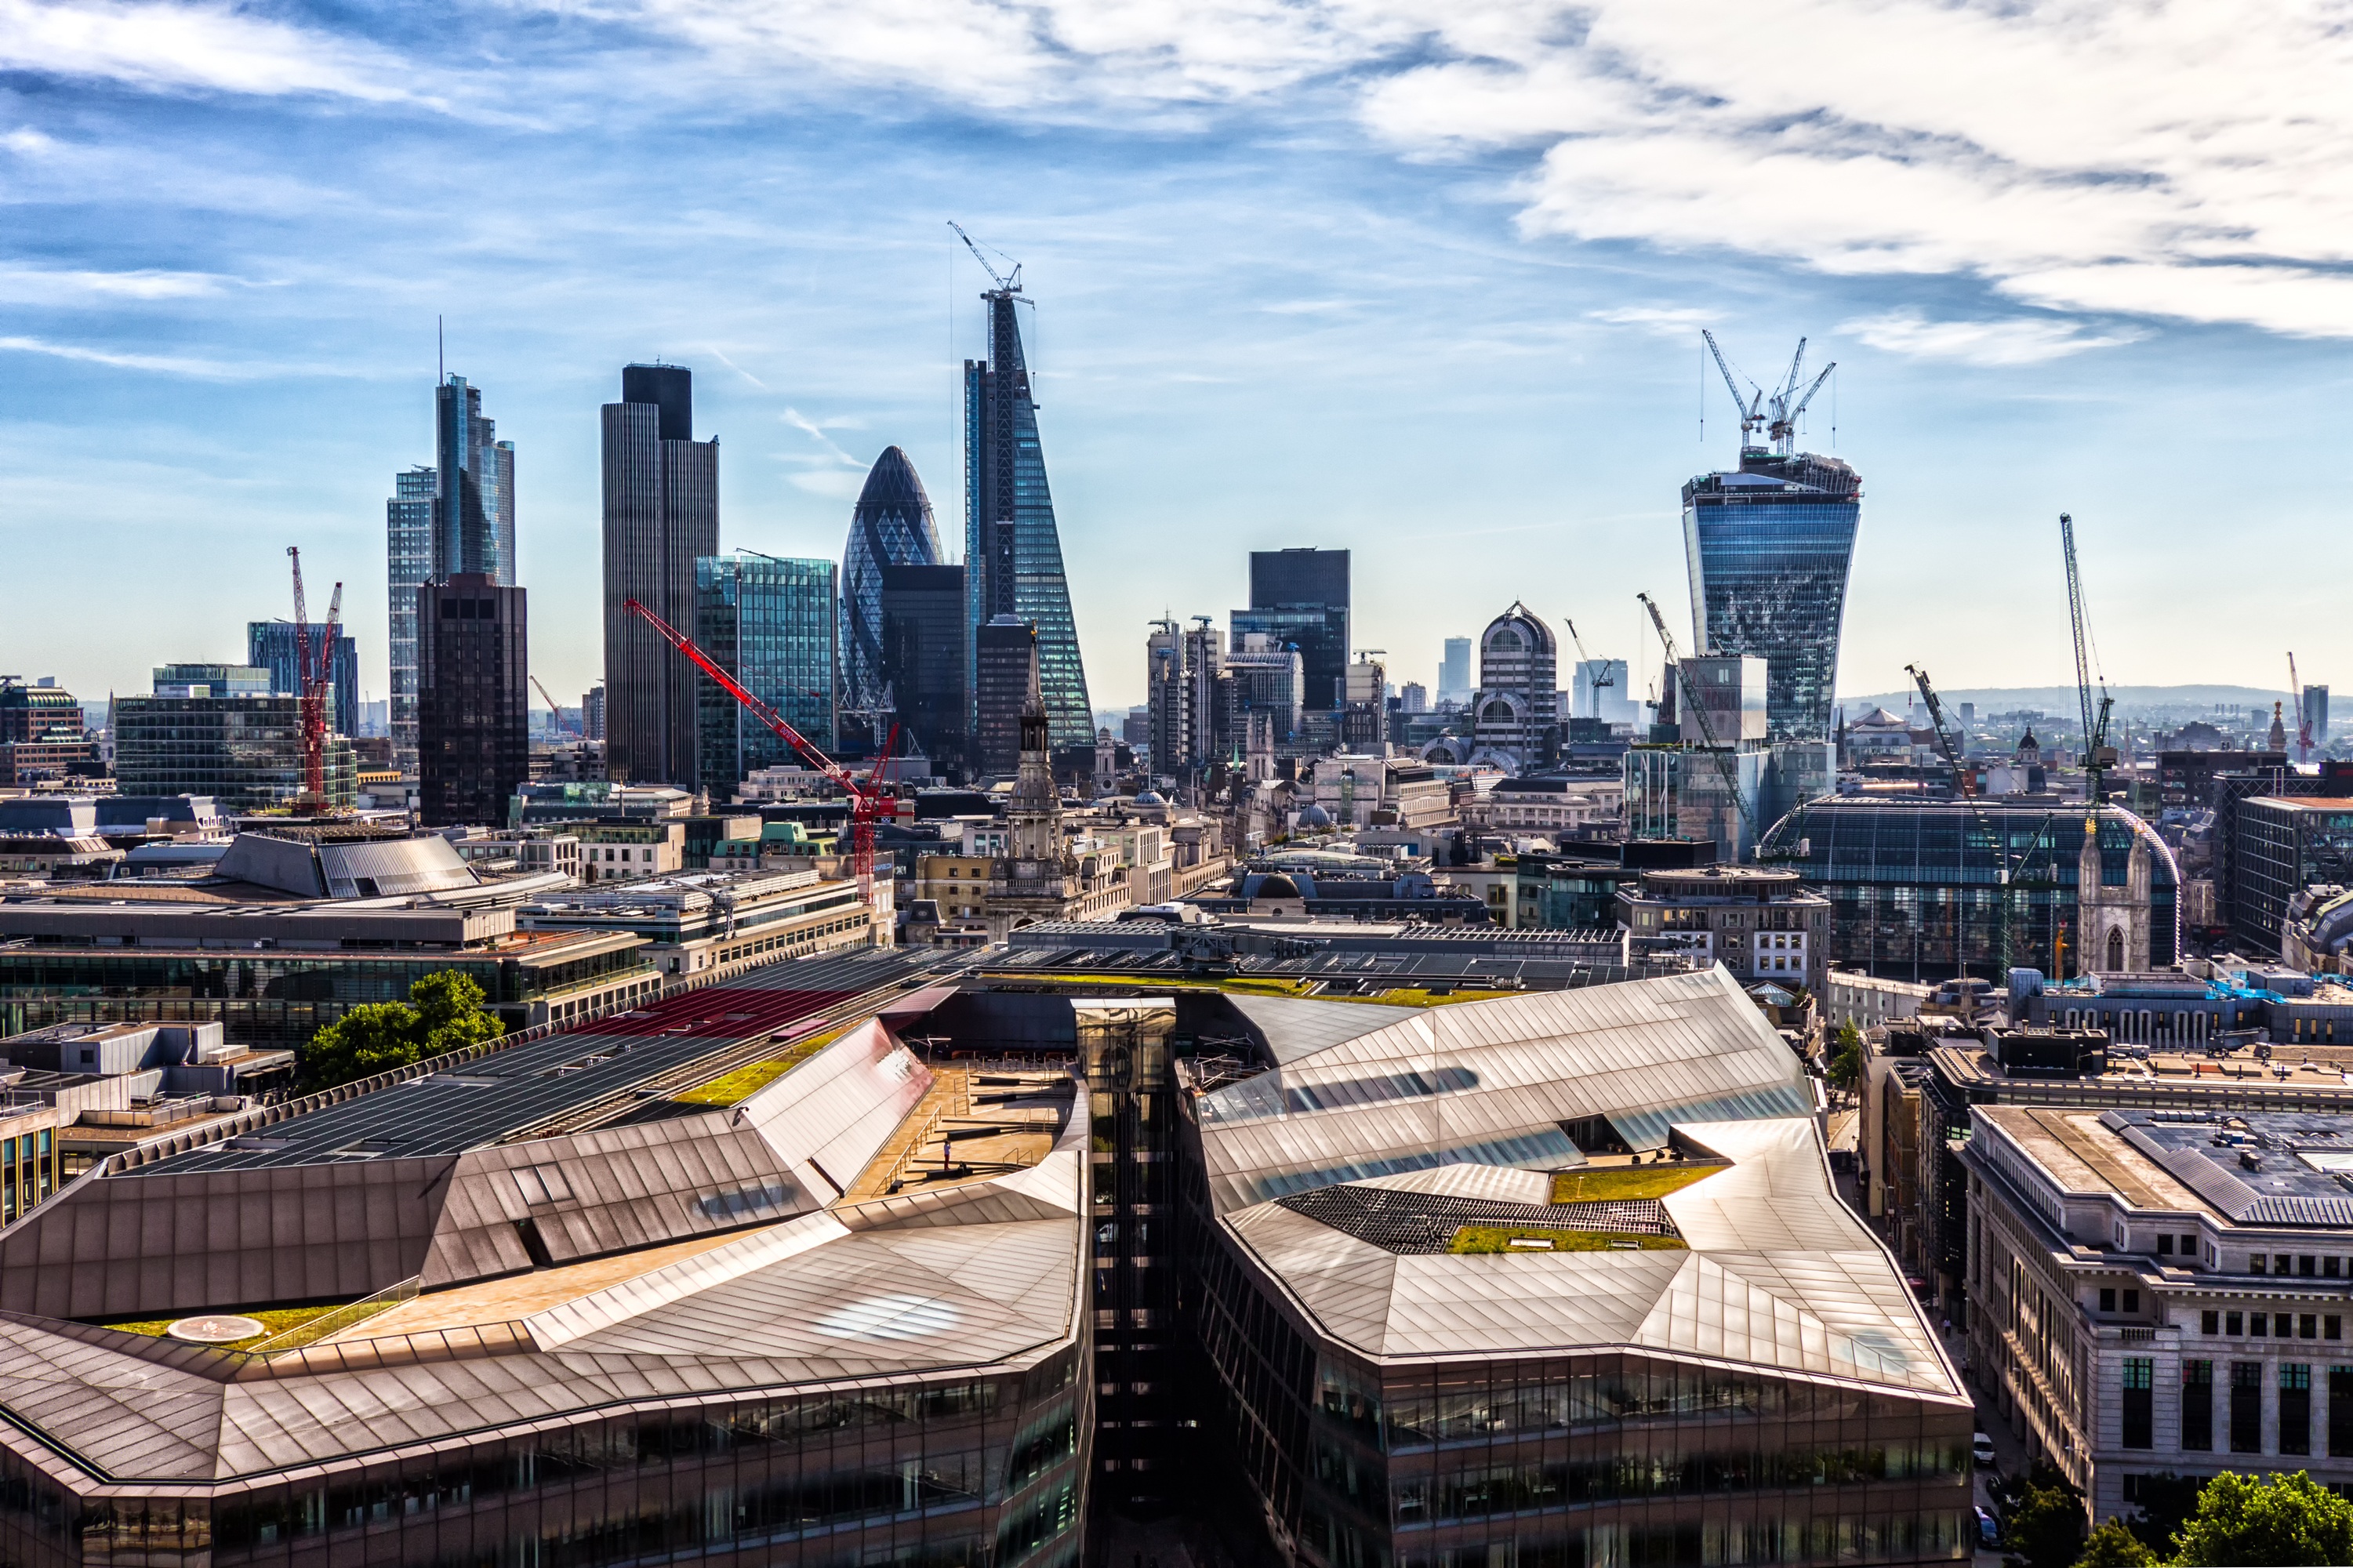
metropolitan area, skyline, metropolis, skyscraper, city, geographical feature, cityscape, landmark, urban area, human settlement, downtown, tower, tower block, aerial photography